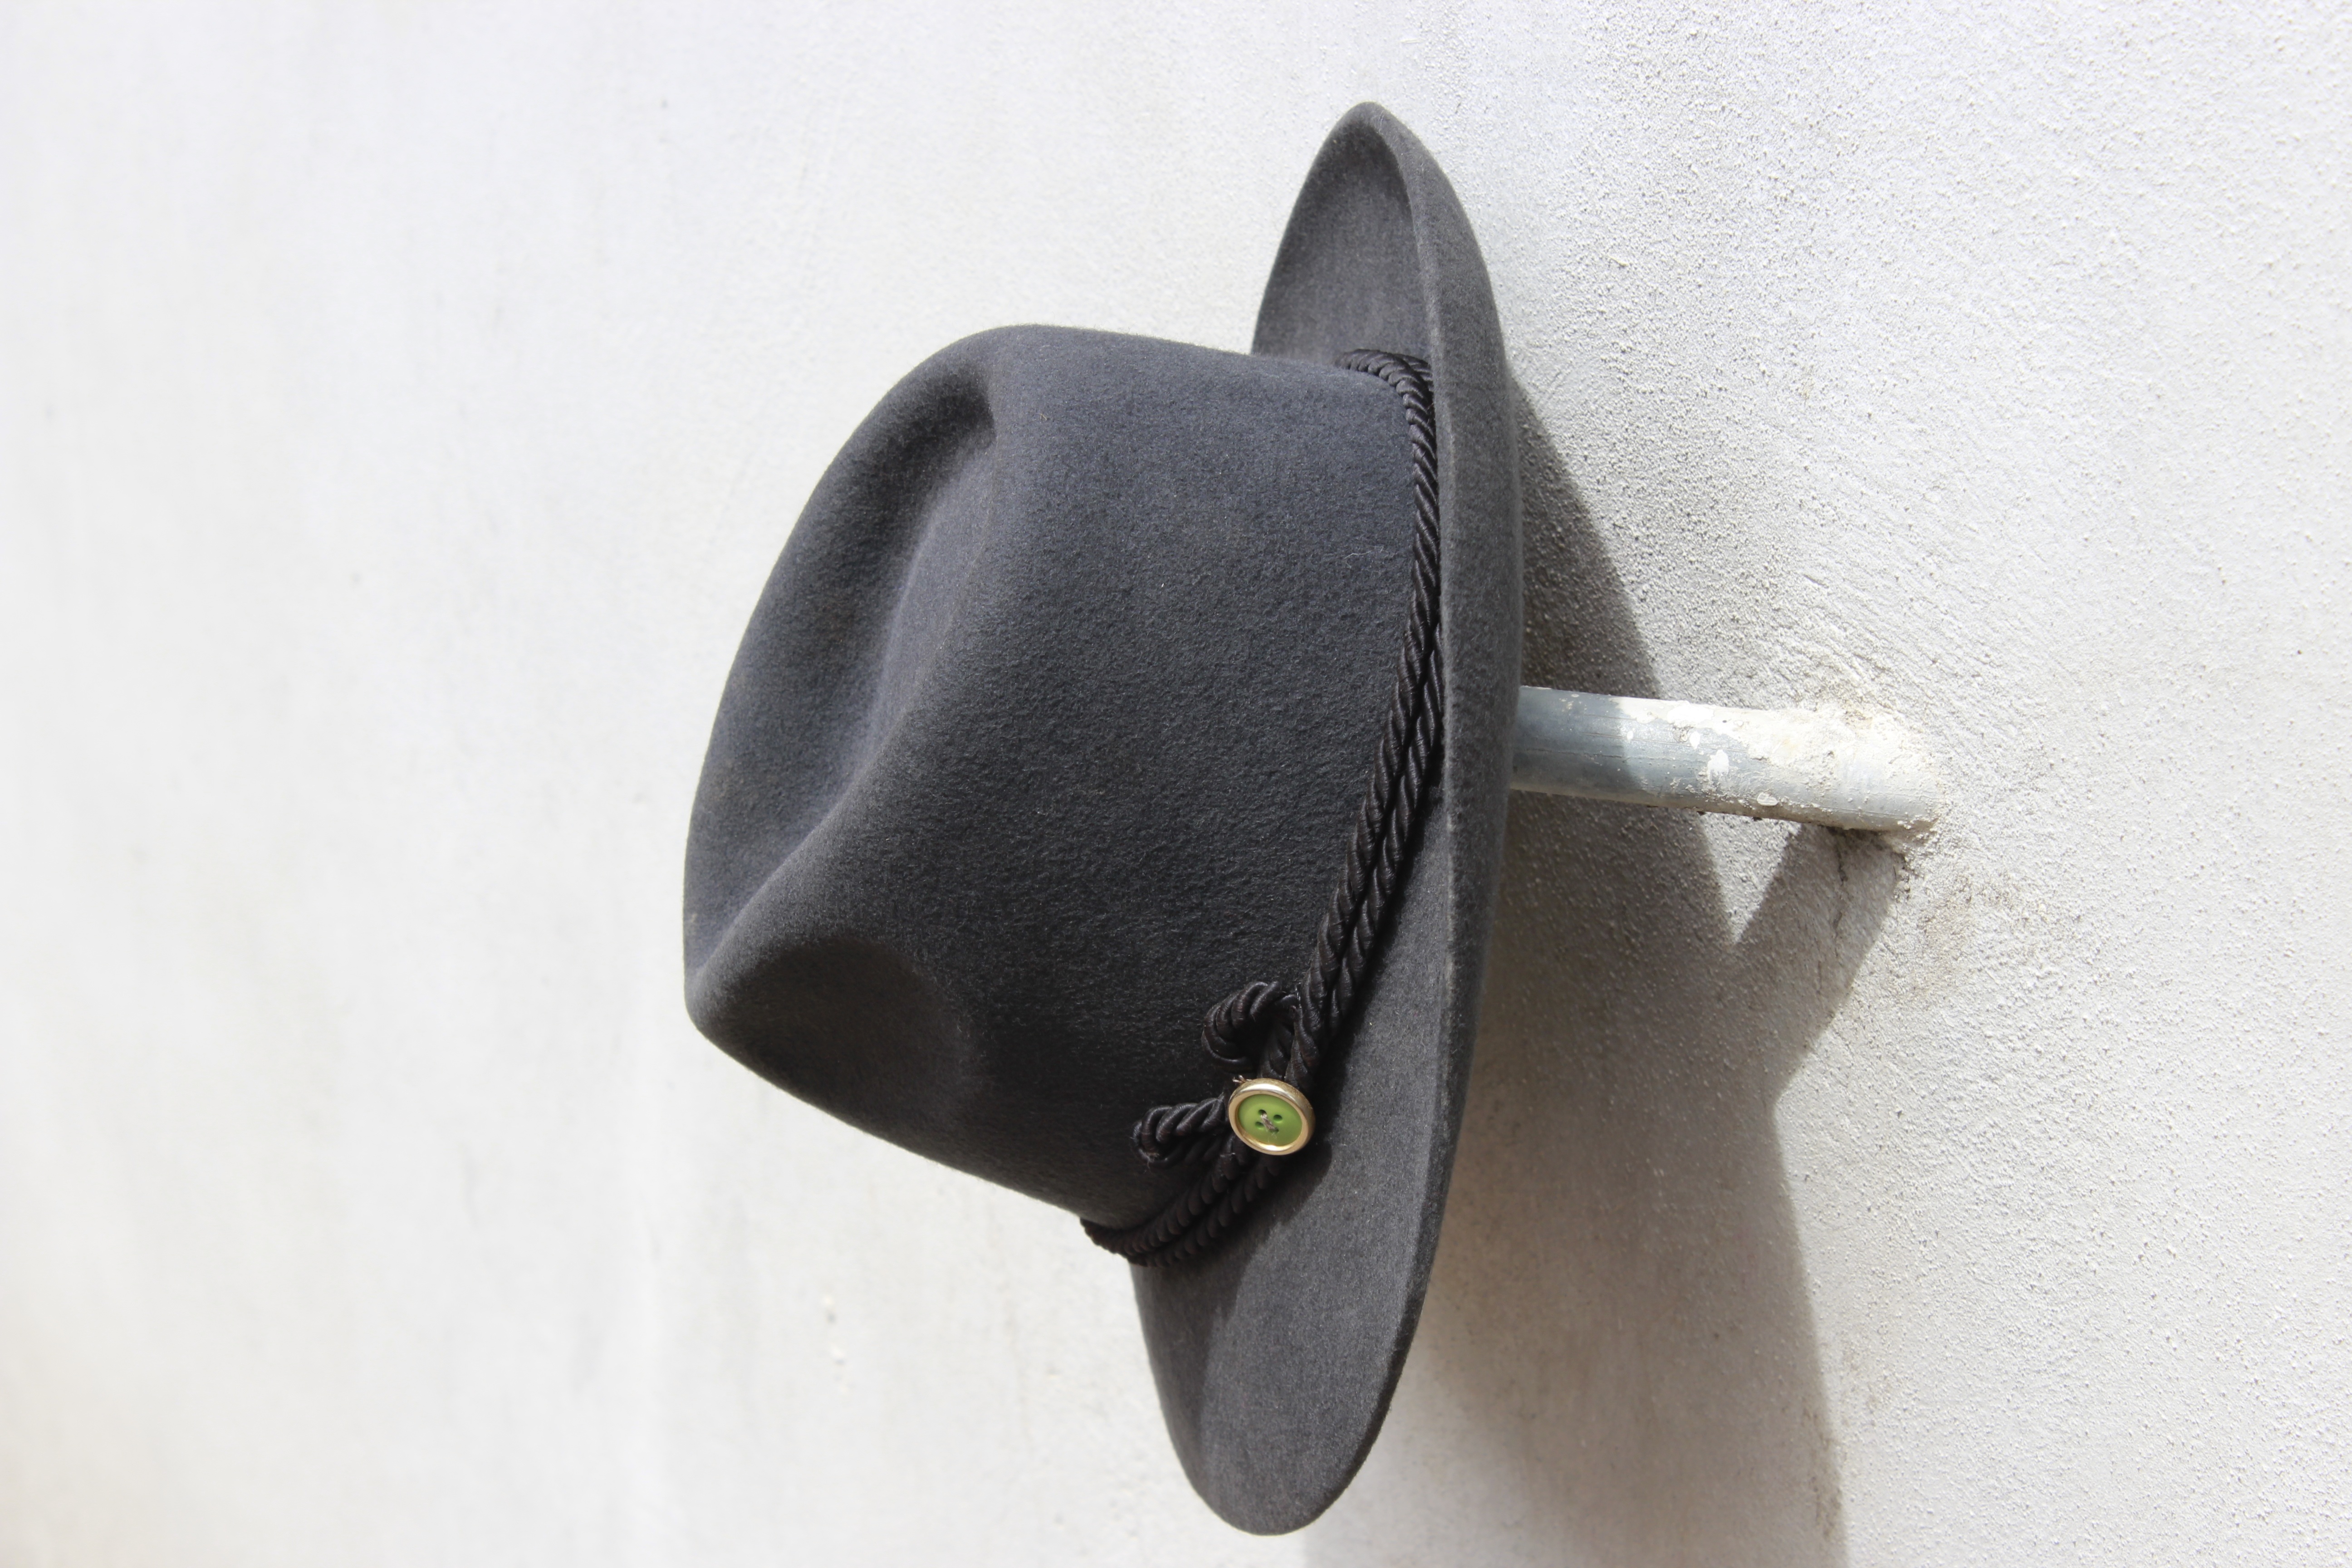
hand, leather, hat, ear, product, textile, conflict, ecuador, fashion accessory, horse tack, riobamba, quichua